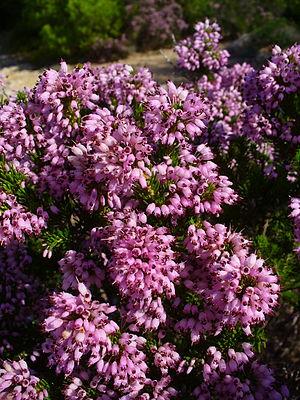
Cette liste de Tracheophyta de Bosnie-Herzégovine, ainsi que d’espèces introduites est un aperçu incomplet d’espèces de mousses, de fougères, de gymnospermes et d’angiospermes citées dans la littérature disponible en langues bosniaque, croate, serbe et serbo-croate. Cet aperçu n’inclue pas des espèces cultivées ni celles occasionnellement introduites.
La bruyère à nombreuses fleurs ou bruyère multiflore est une espèce végétale, une bruyère des régions méditerranéennes.